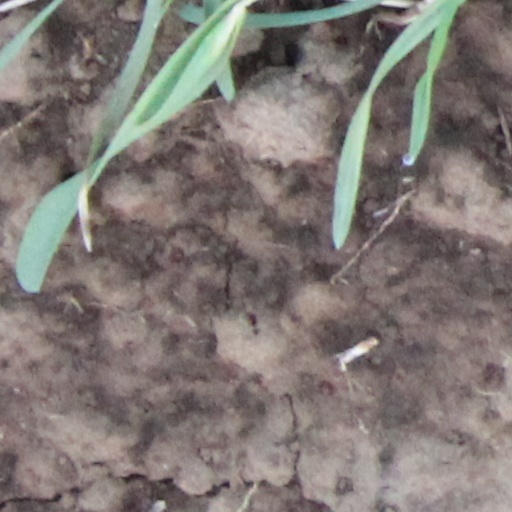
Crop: wheat